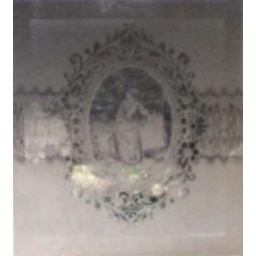
This was in a door in our home which was built in 1906. The glass was brought from England in 1901.